Molecular logic gate

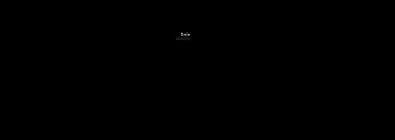
Select dual-input logic gates with symbols and truth tables

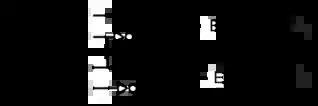

One of the earliest ideas for the use of π-conjugated molecules in molecular computation was proposed by Ari Aviram from IBM in 1988.